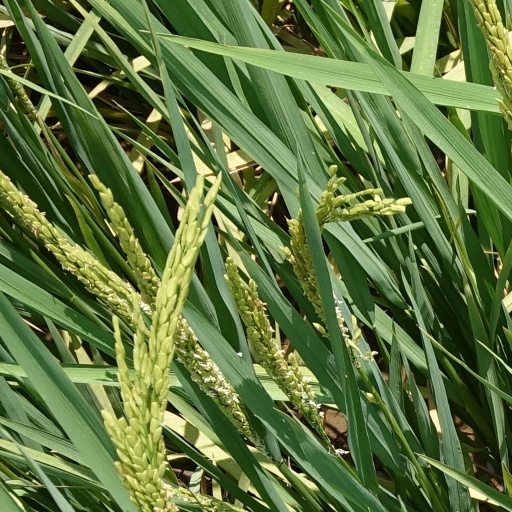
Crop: rice